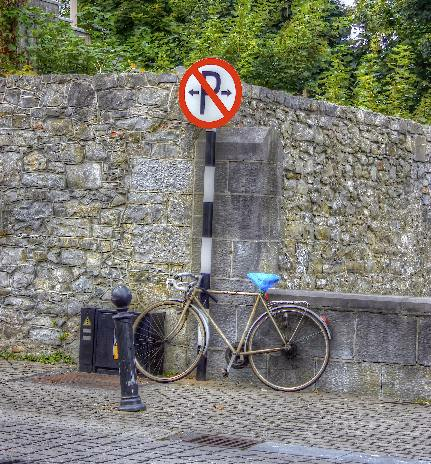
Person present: No